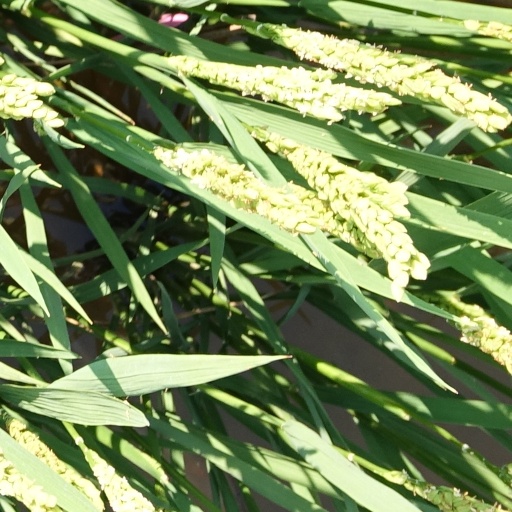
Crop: rice